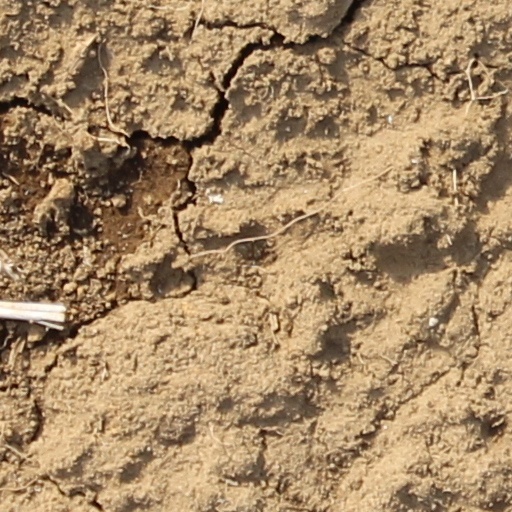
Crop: wheat